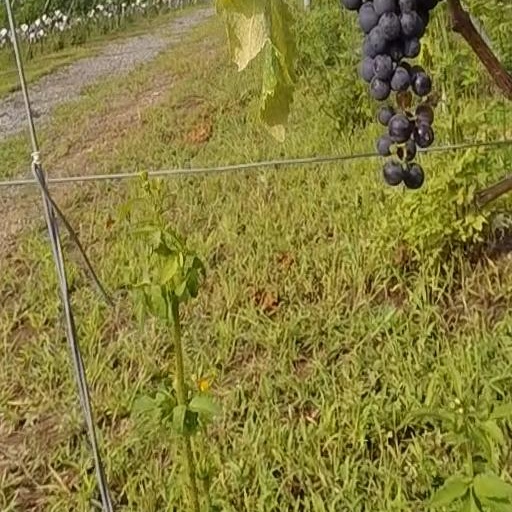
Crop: grape